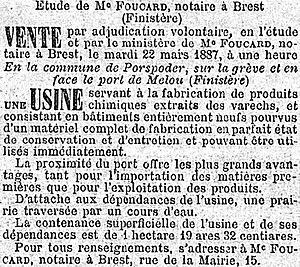
Annonce de la mise en vente d'une usine de produits chimiques ""à base de varech"" située à Melon (journal Le Figaro du 1er mars 1887)."
Porspoder [pɔʁspodɛʁ] est une commune littorale du département du Finistère, dans la région Bretagne, en France métropolitaine.